Colonial Club

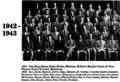
Colonial Club Members during the height of World War II

Colonial Club's tradition of having its formal club dinners in New York began in 1934 in an effort to bring together graduate and undergraduate members. The tradition has continued into the 21st century, with member and alumni dinners commonly held at the Princeton Club of New York.